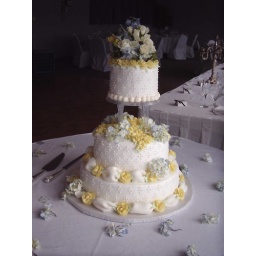
Fondant puffs around the bases, yellow frosting roses and sprigs of fresh hydrenga blossoms